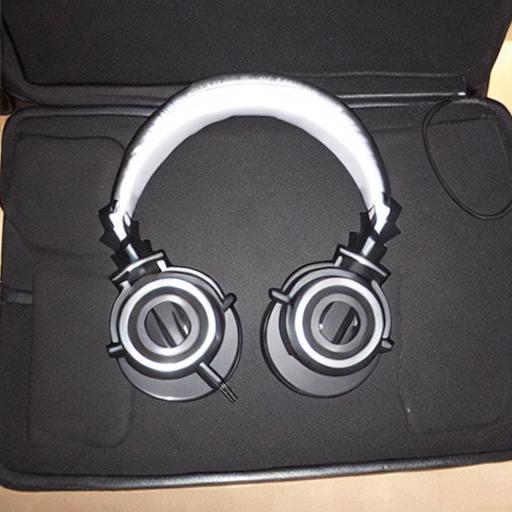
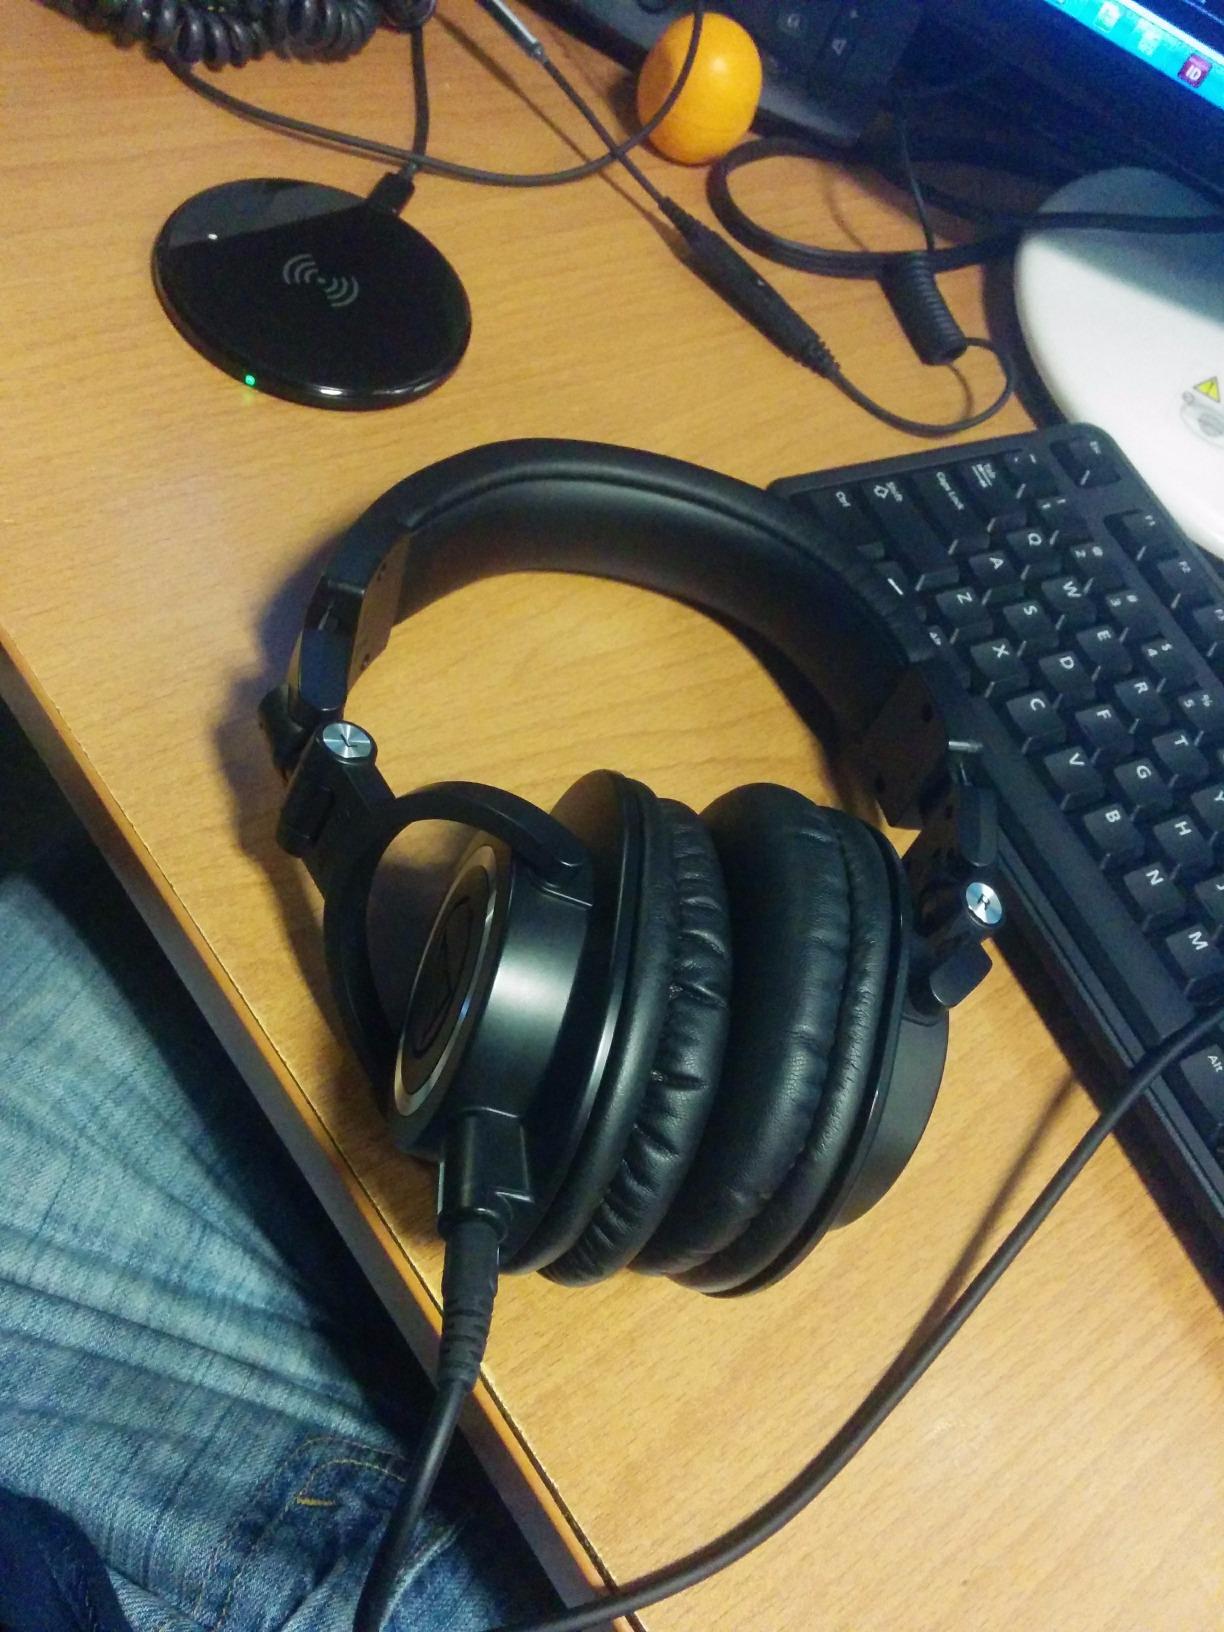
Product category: headphones
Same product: no